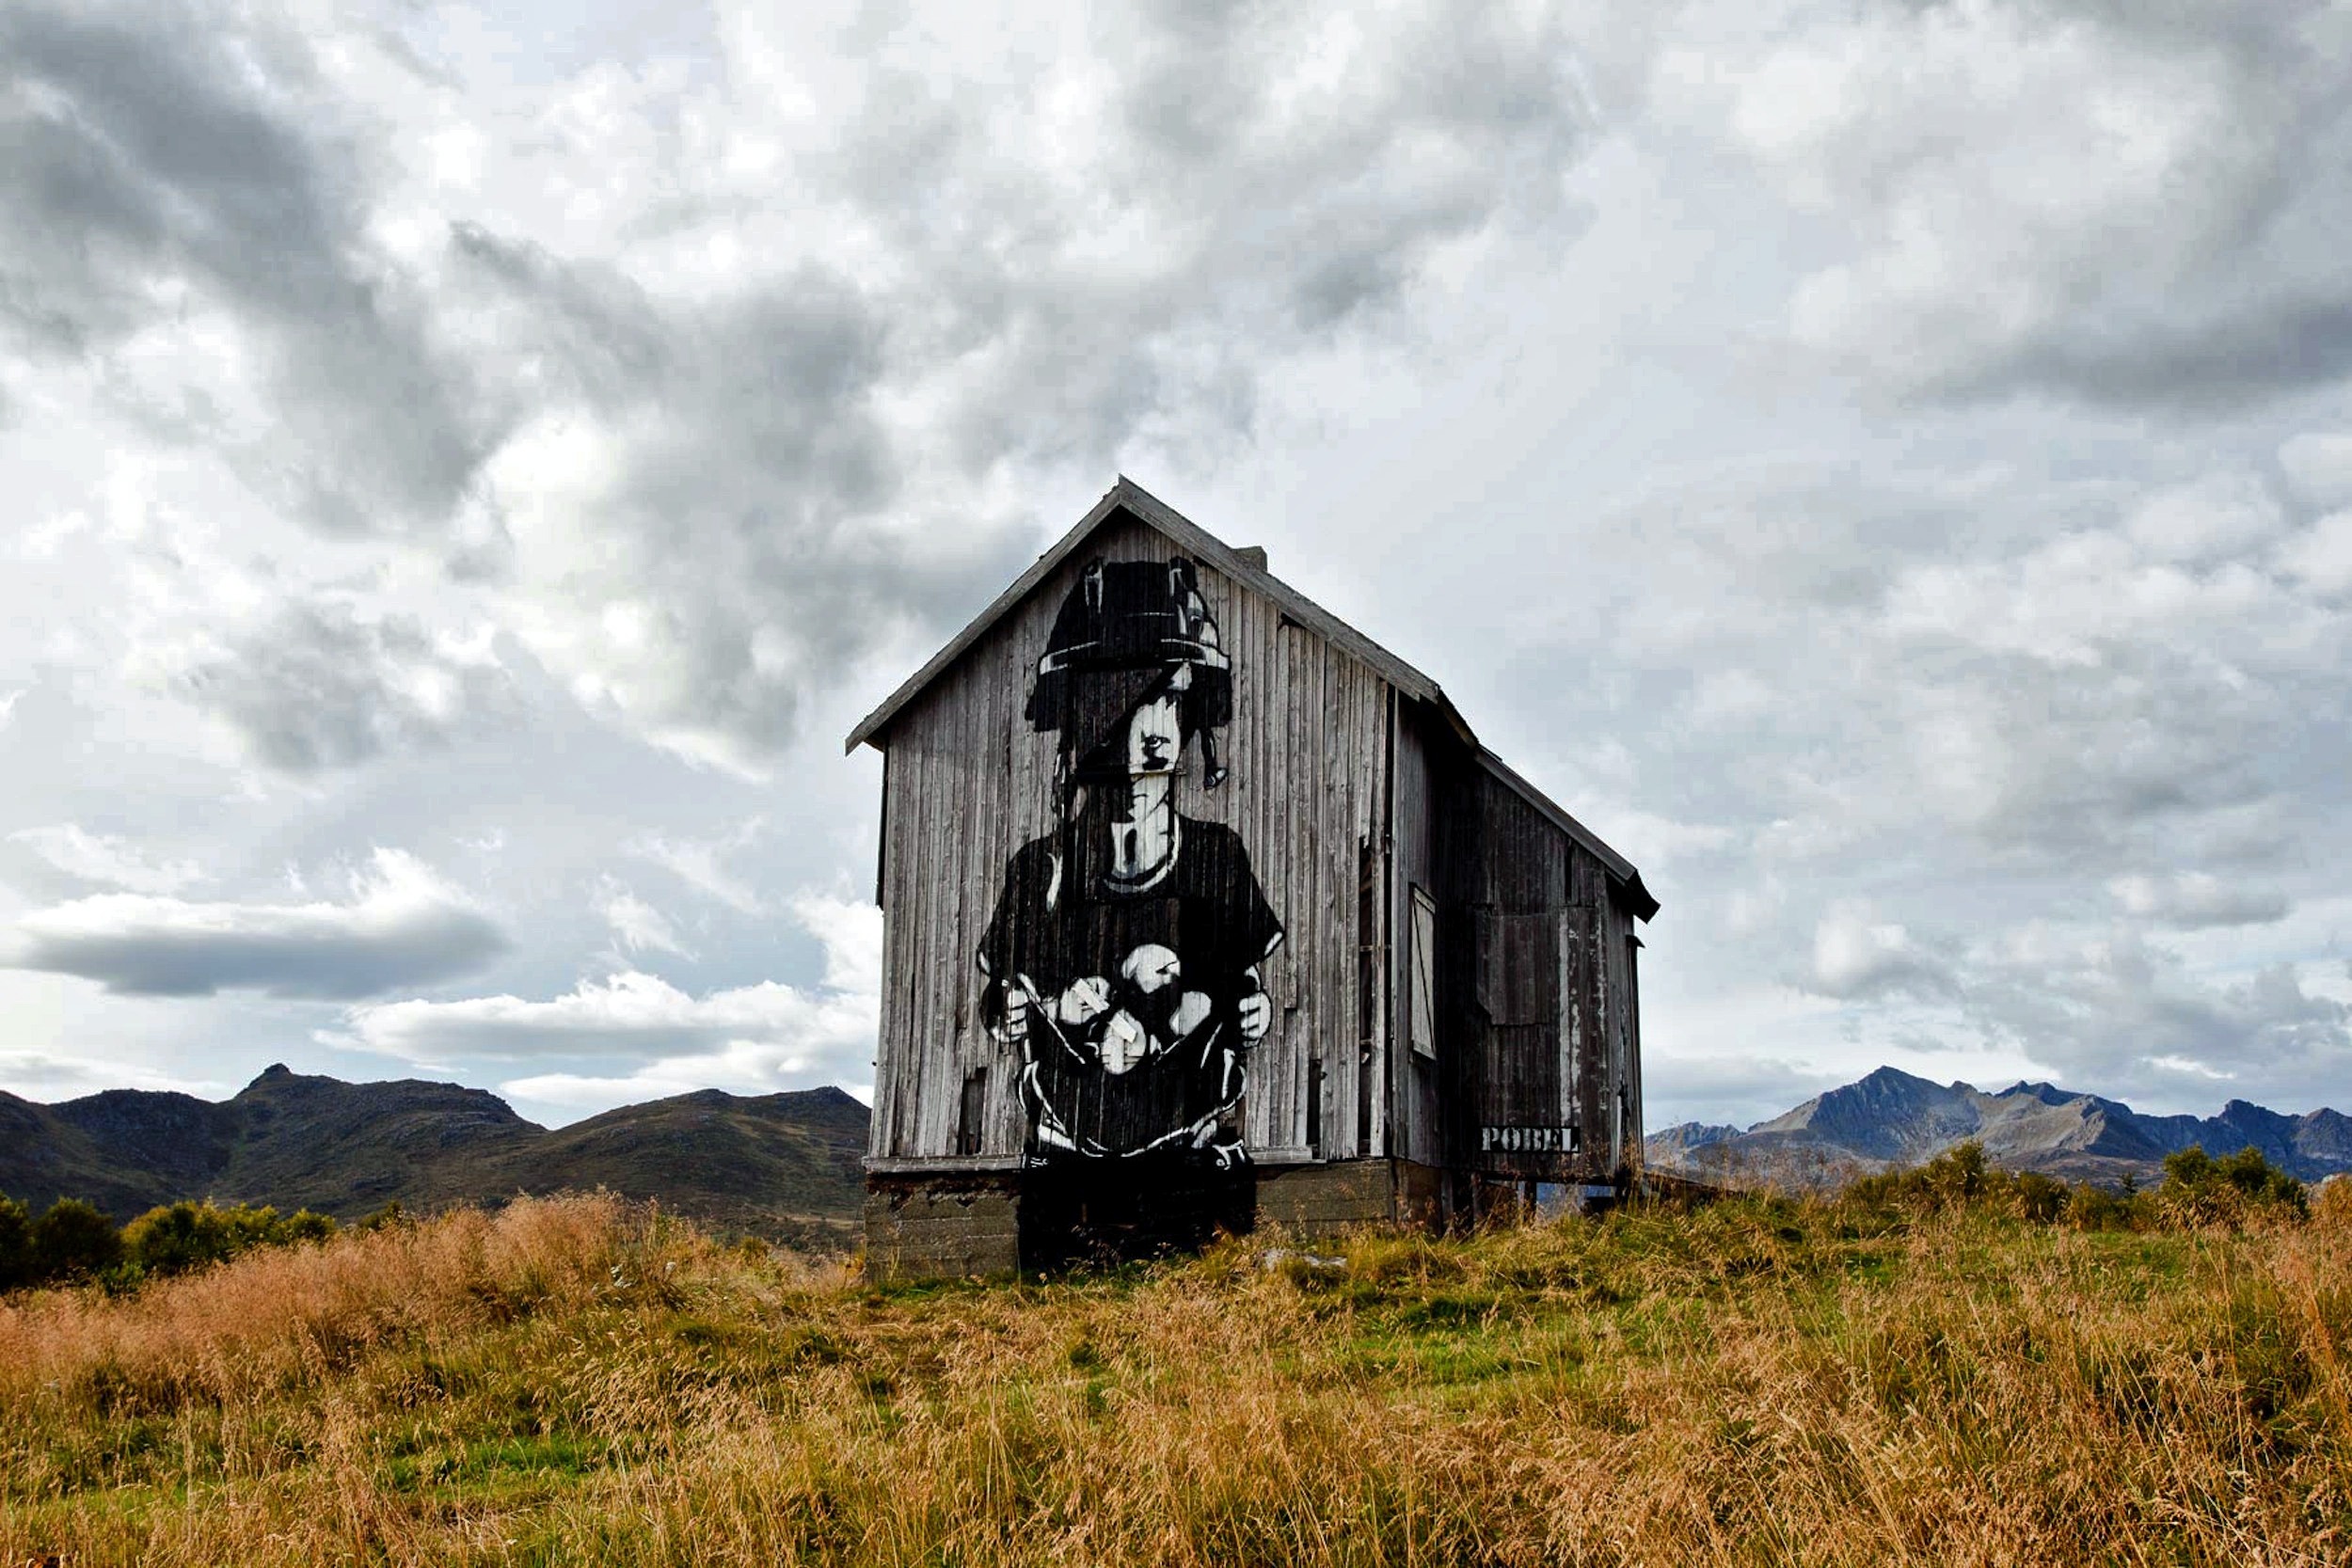
landscape, mountain, sky, wood, countryside, house, building, barn, mountain range, country, shed, rural, scenic, landmark, chapel, painting, netherlands, clouds, ruins, wooden, mural, rural area, landscape scenic